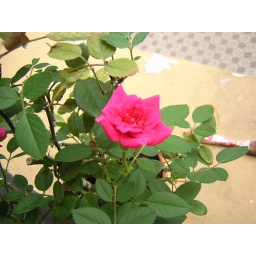
flower in my house